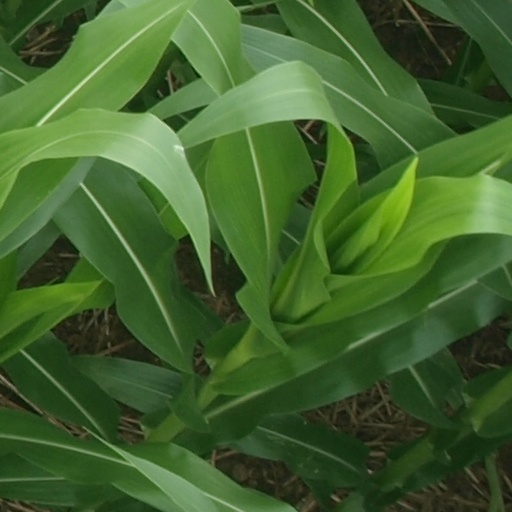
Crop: maize; corn